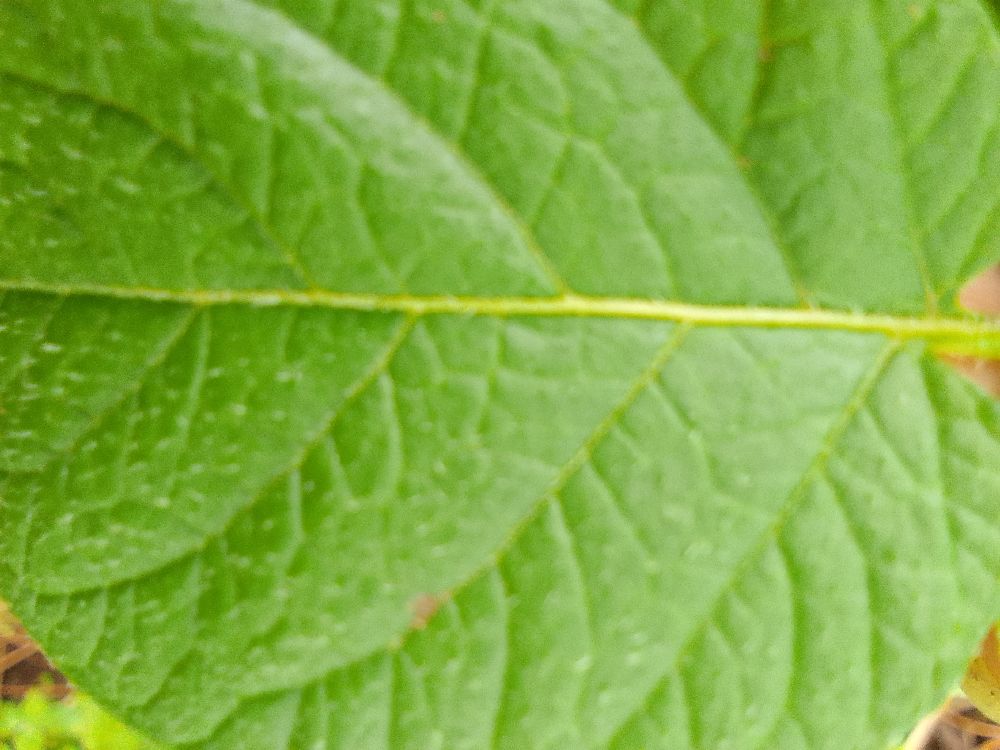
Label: Healthy